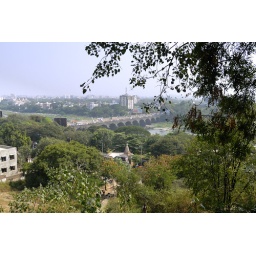
View from Tarakeswar Mandir temple over the Mula Mutha river and Yerawada bridge